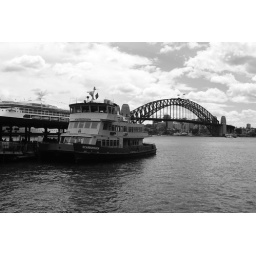
The bridge in black and white